2008 Israel–Hamas ceasefire

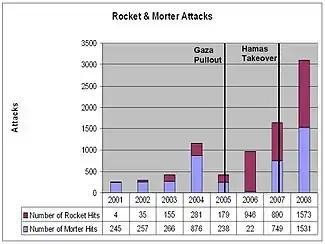
Number of Mortar & Rocket hits in Israel

After its 2006 Palestinian legislative election victory, Hamas assumed administrative control of Gaza, consolidating its this control after a military conflict with Fatah. Israel and Egypt then partially sealed their border crossings with Gaza, on the grounds that Fatah was no longer providing security. They imposed a blockade on the territory, prohibiting many exports and allowing only enough imported goods to avert a humanitarian or health crisis. After many acts of violence, foreign journalists left the Gaza strip due to the lack of security in the zone.